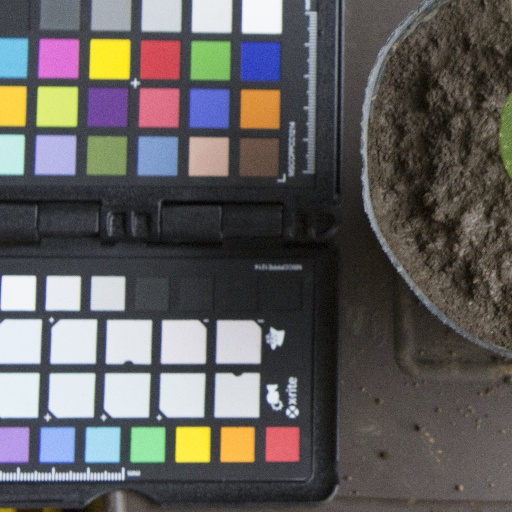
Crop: soybean